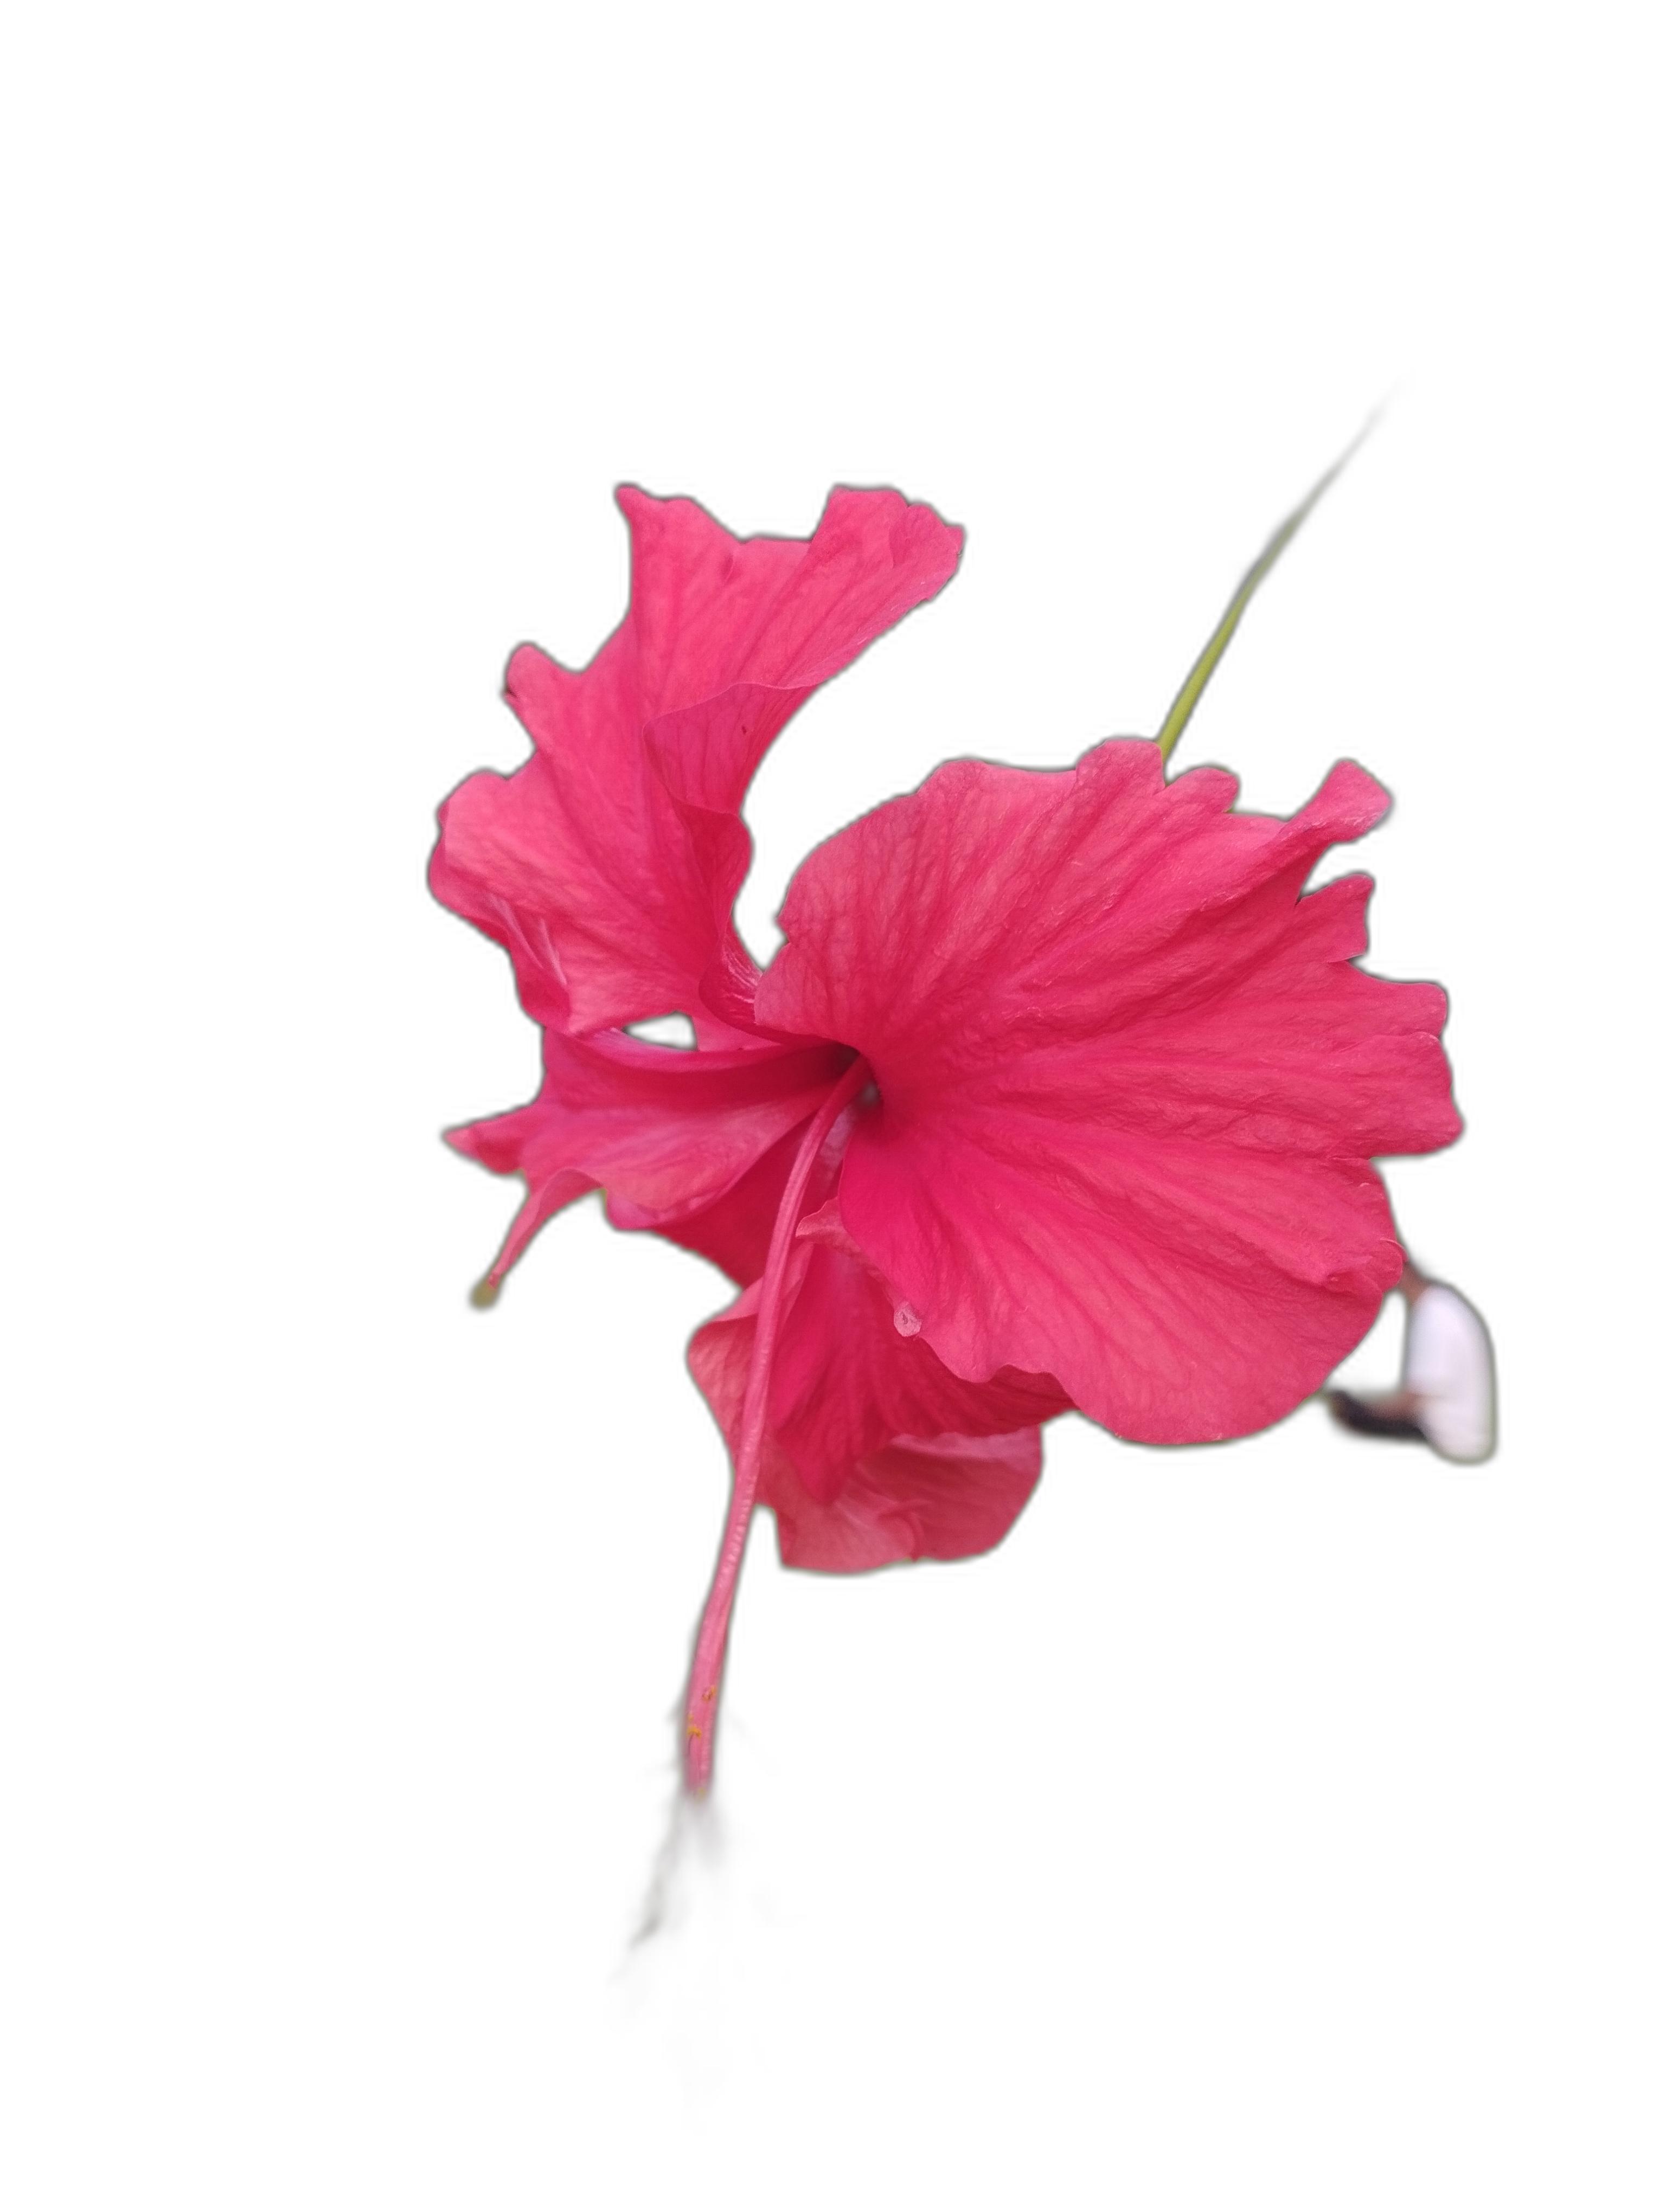
Label: Hibiscus